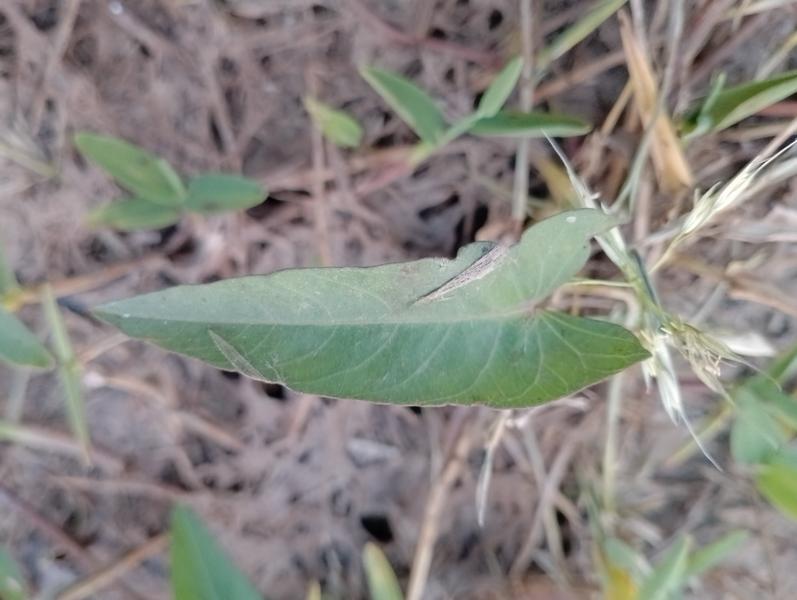
Weed species: Ipomoea aquatic